We Are the Giant

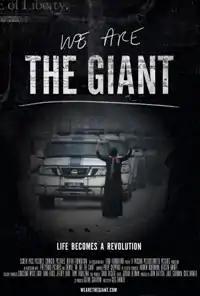
Film poster

We Are the Giant is a 2014 American documentary film produced and directed by Greg Barker. The film had its world premiere at 2014 Sundance Film Festival on January 18, 2014.